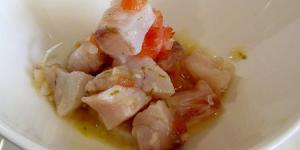
cebiche de corbina